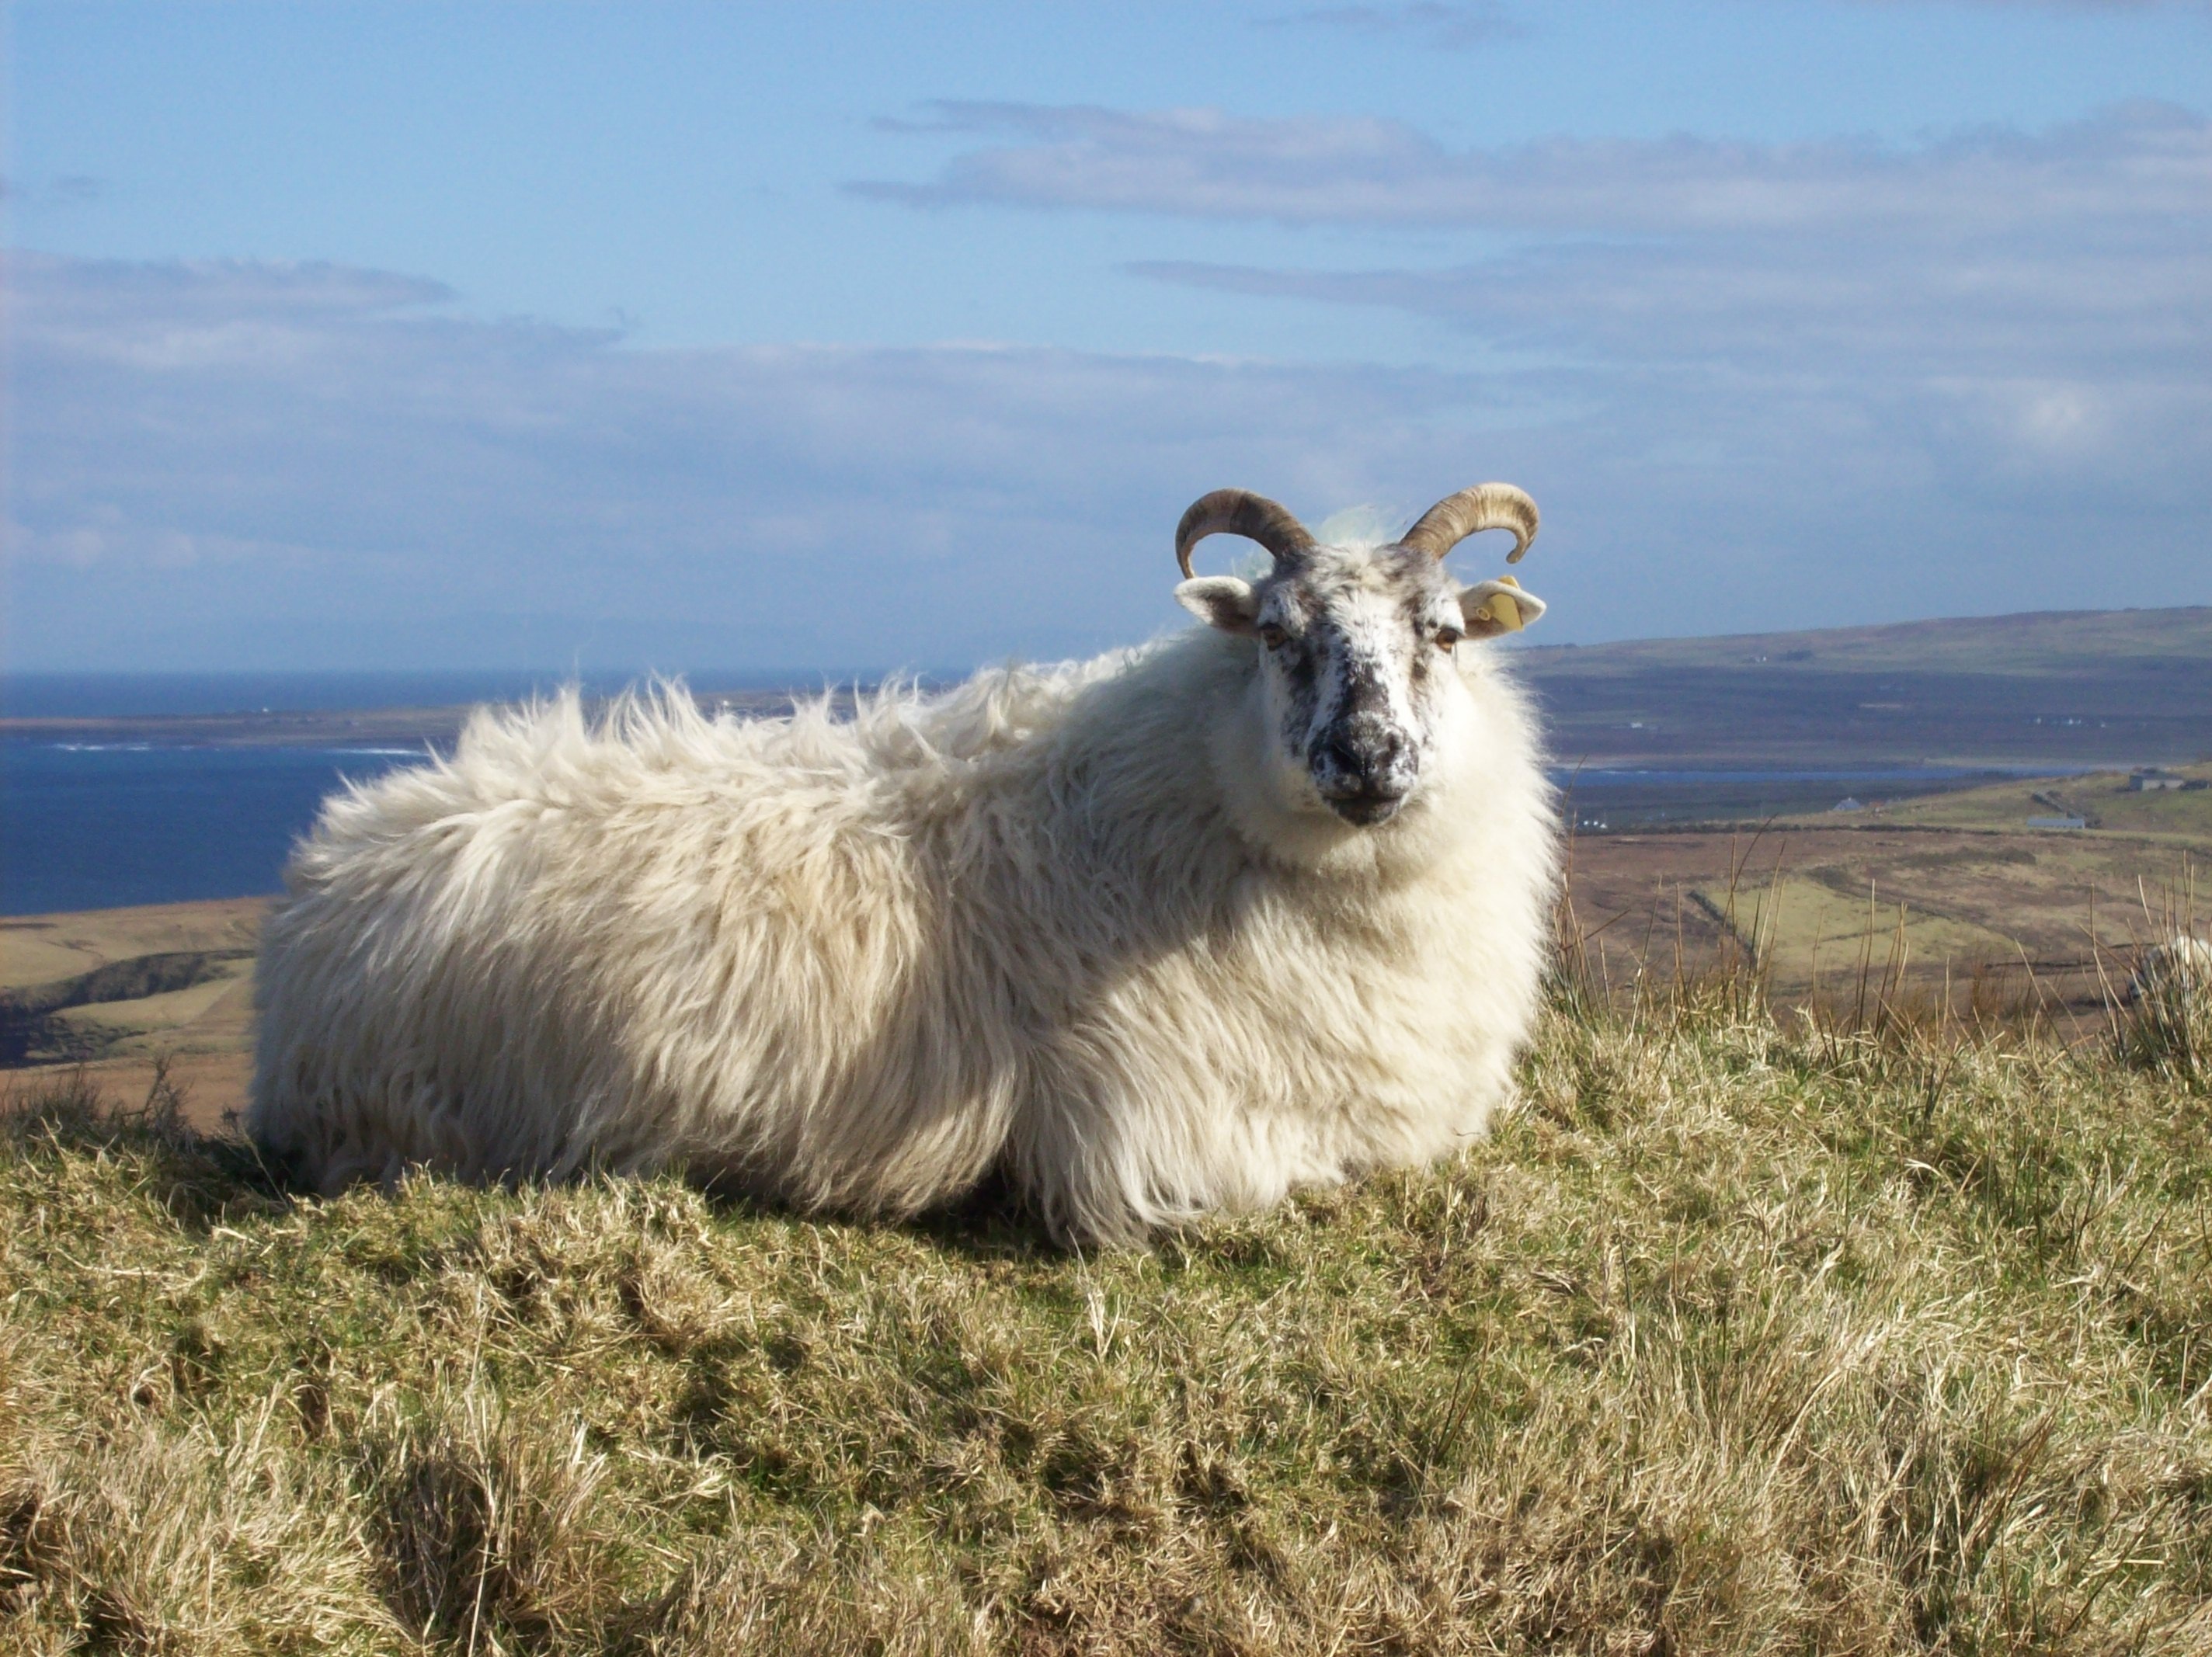
nature, meadow, prairie, animal, wildlife, wild, goat, pasture, grazing, sheep, mammal, fauna, mountain goat, goats, grassland, vertebrate, sheeps, ireland, ram, yak, cow goat family